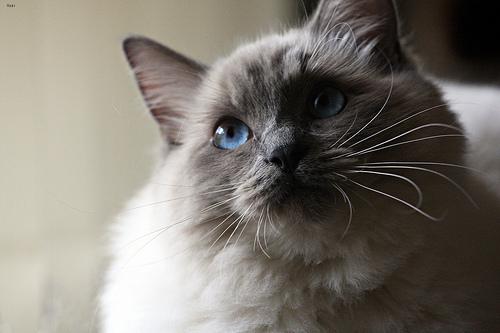
Breed: Ragdoll